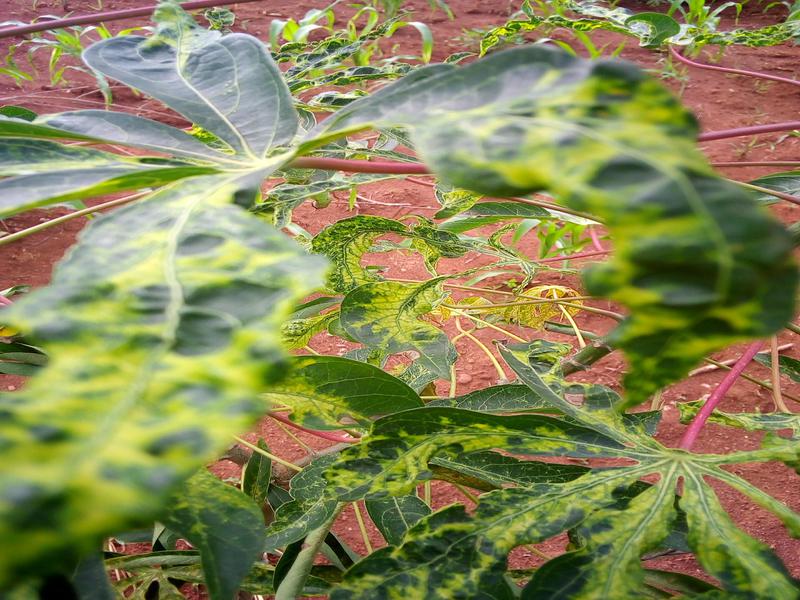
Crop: cassava
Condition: mosaic_disease